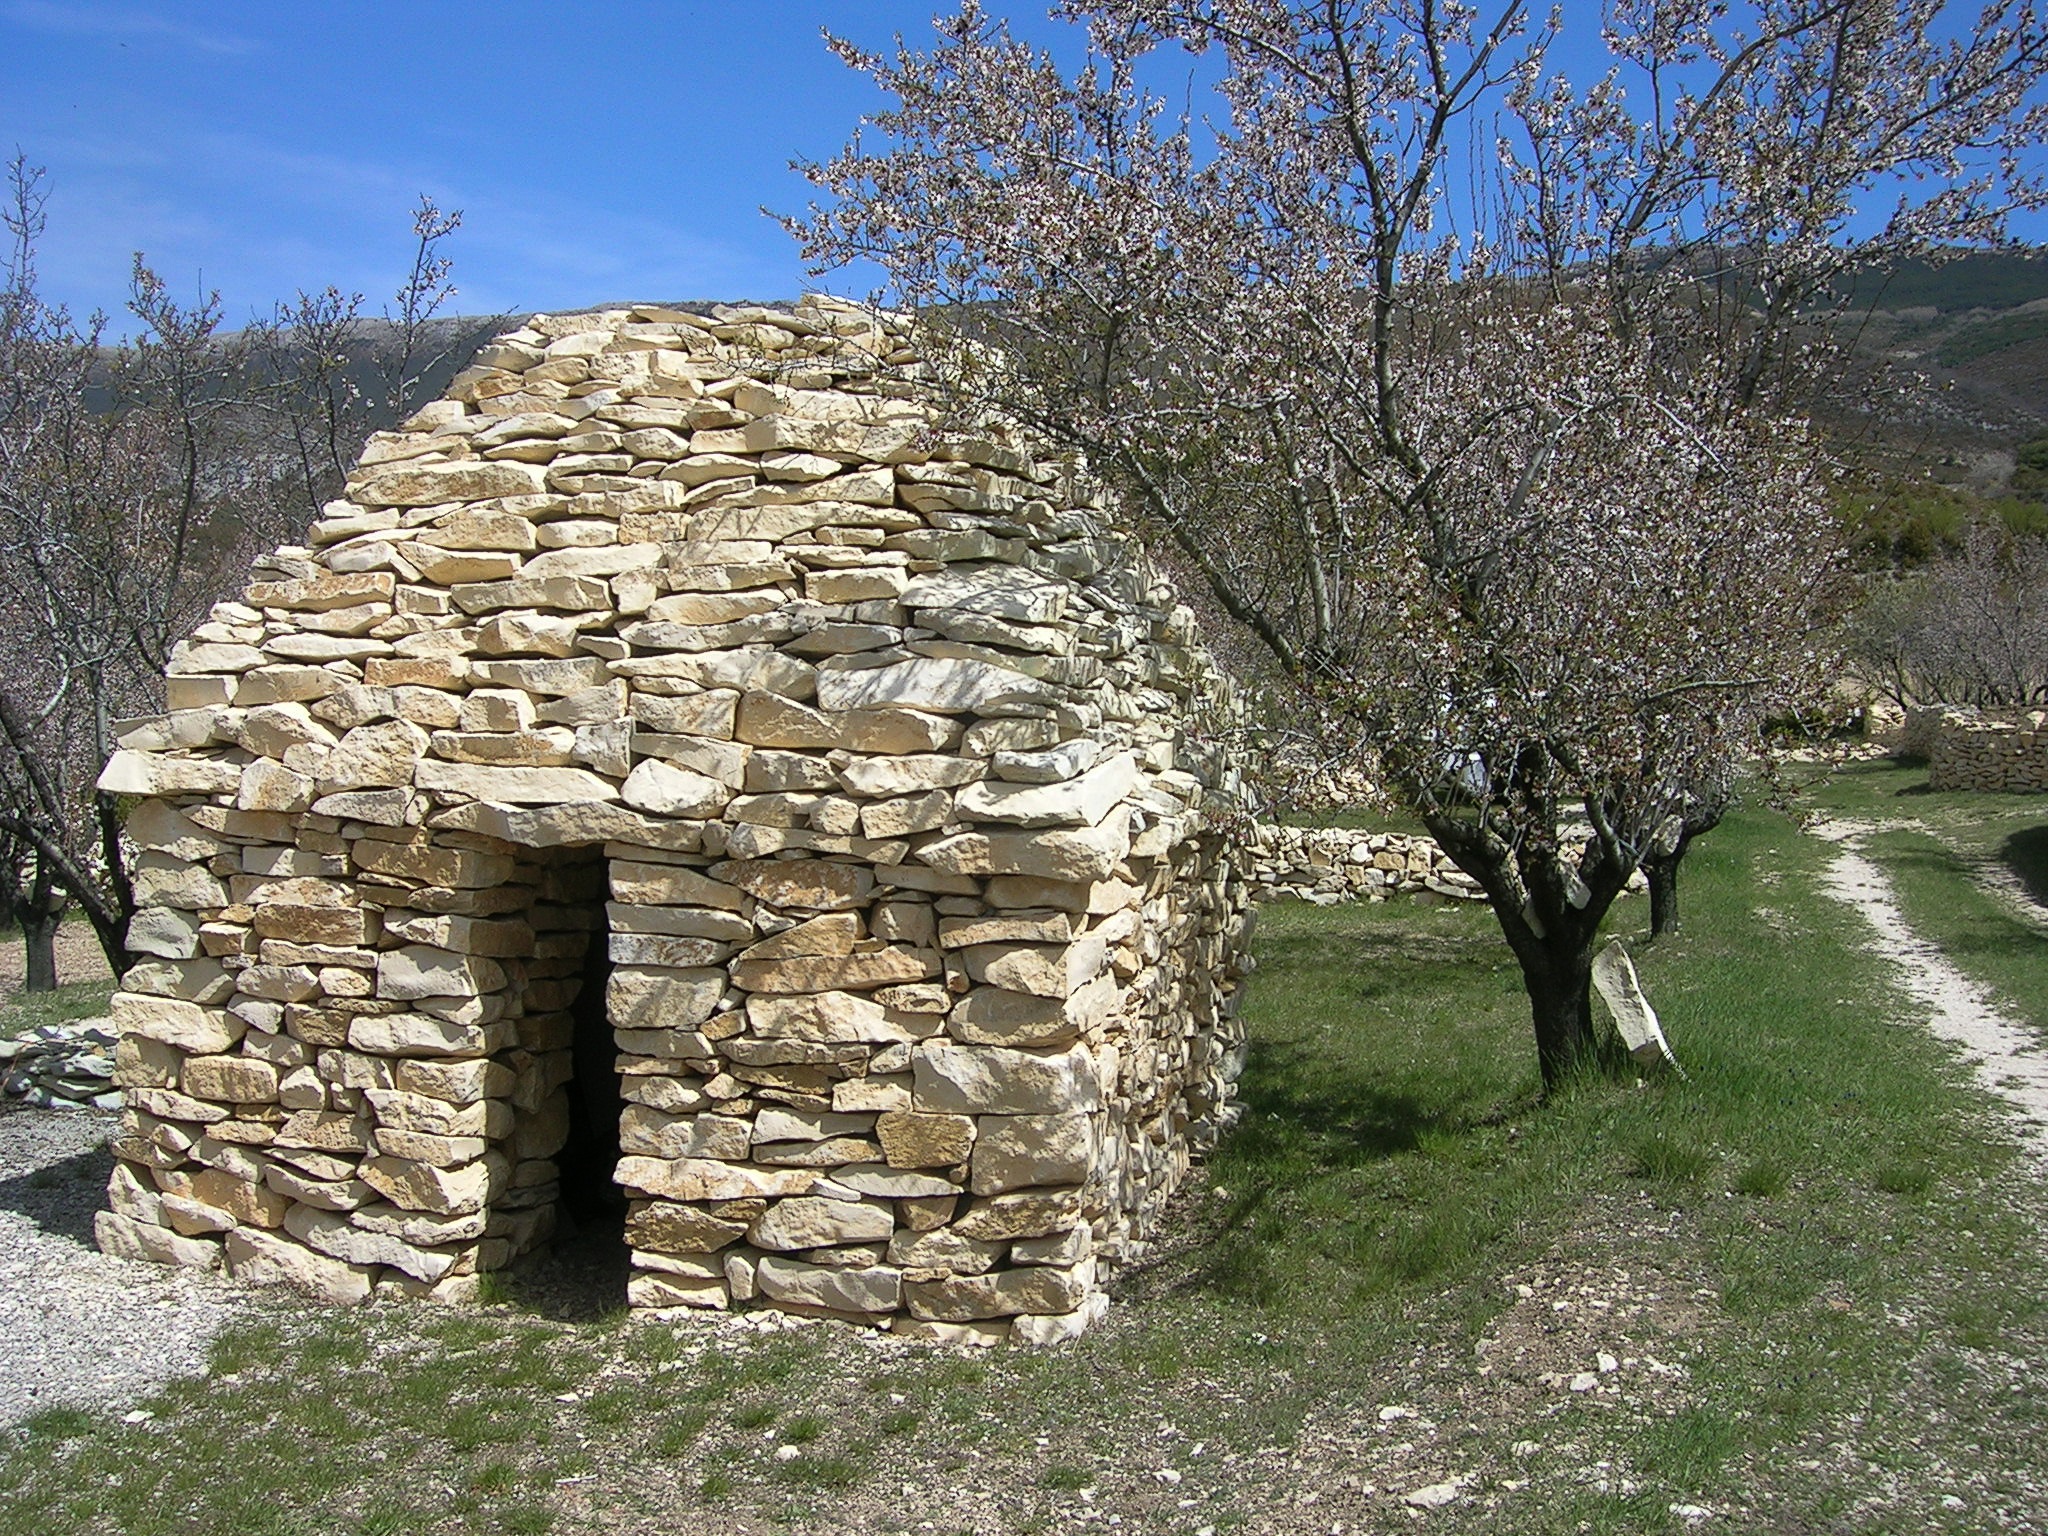
tree, rock, flower, building, france, cabin, ruins, provence, berger, archaeological site, shelter stones, ancient history